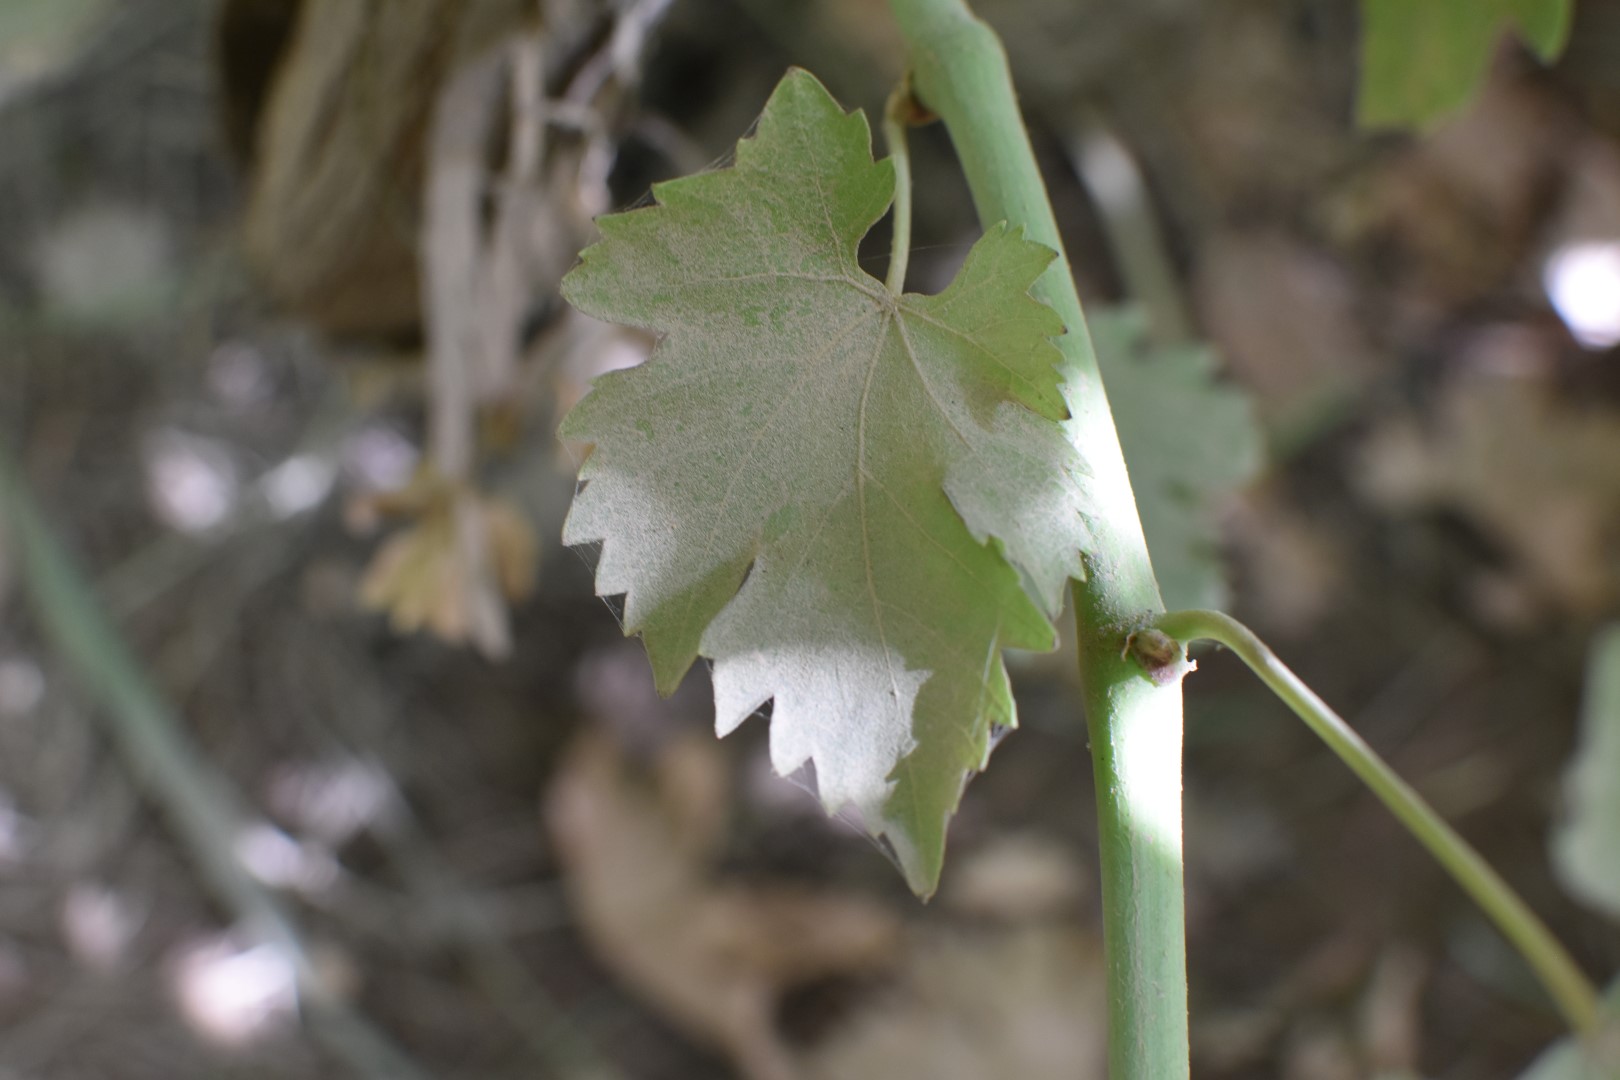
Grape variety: Riasi